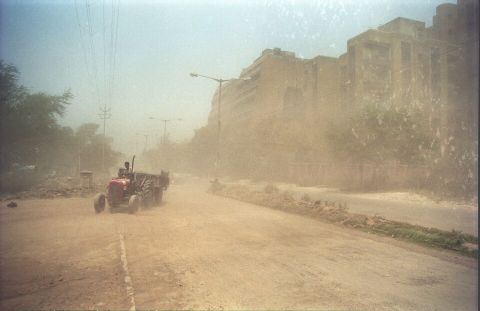
Road surface condition: dry